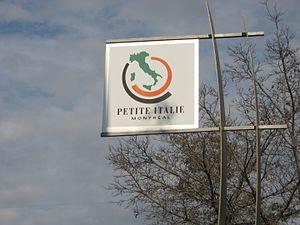
Symbole de la Petite Italie de Montréal
La Petite-Italie est l'un des quartiers où plusieurs vagues d'immigrants italiens se sont installés peu de temps après leur arrivée au Canada au début du XIXᵉ siècle ainsi qu'après la Seconde Guerre mondiale. Aujourd'hui, si peu d'Italo-Montréalais résident dans le quartier, la Petite-Italie demeure le cœur de la communauté italienne de Montréal et des environs. D'ailleurs, le quartier compte plusieurs commerces à vocation italienne, dont des cafés, des épiceries, des restaurants, des pâtisseries, etc.